Ziggy Stardust (song)

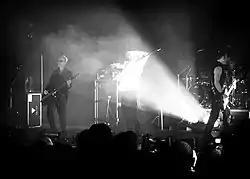
Bauhaus performing in London in 2006.

The English gothic rock band Bauhaus recorded a version of "Ziggy Stardust" as their eighth single. The band idolised Bowie, with drummer Kevin Haskins recalling in his book "Bauhaus Undead: The Visual History and Legacy of Bauhaus" their first time meeting the late singer-songwriter while on the set of the 1983 gothic horror film "The Hunger", in which Bowie starred: "We were all very big fans of Bowie and, like many musicians of the post-punk era, Bowie's performance of "Starman" on "Top of the Pops", was a significant and profound turning point in our lives. So to say that we were excited was somewhat of an understatement." In the film, the band performed their 1979 song "Bela Lugosi's Dead" in a nightclub where Bowie's character was present. Following filming, the group met Bowie in person. He lit a cigarette for Haskins who described being completely starstruck. Bowie also told the band, along with about 20 extras, the reasons he chose the songs he recorded for his 1973 album "Pin Ups".